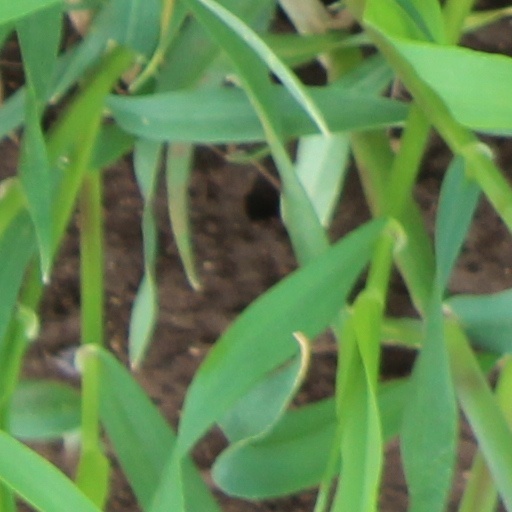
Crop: wheat